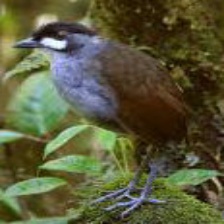
Species: JOCOTOCO ANTPITTA
Scientific name: GRALLARIA RIDGELYI